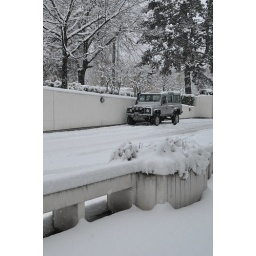
View from my office window in the morning...